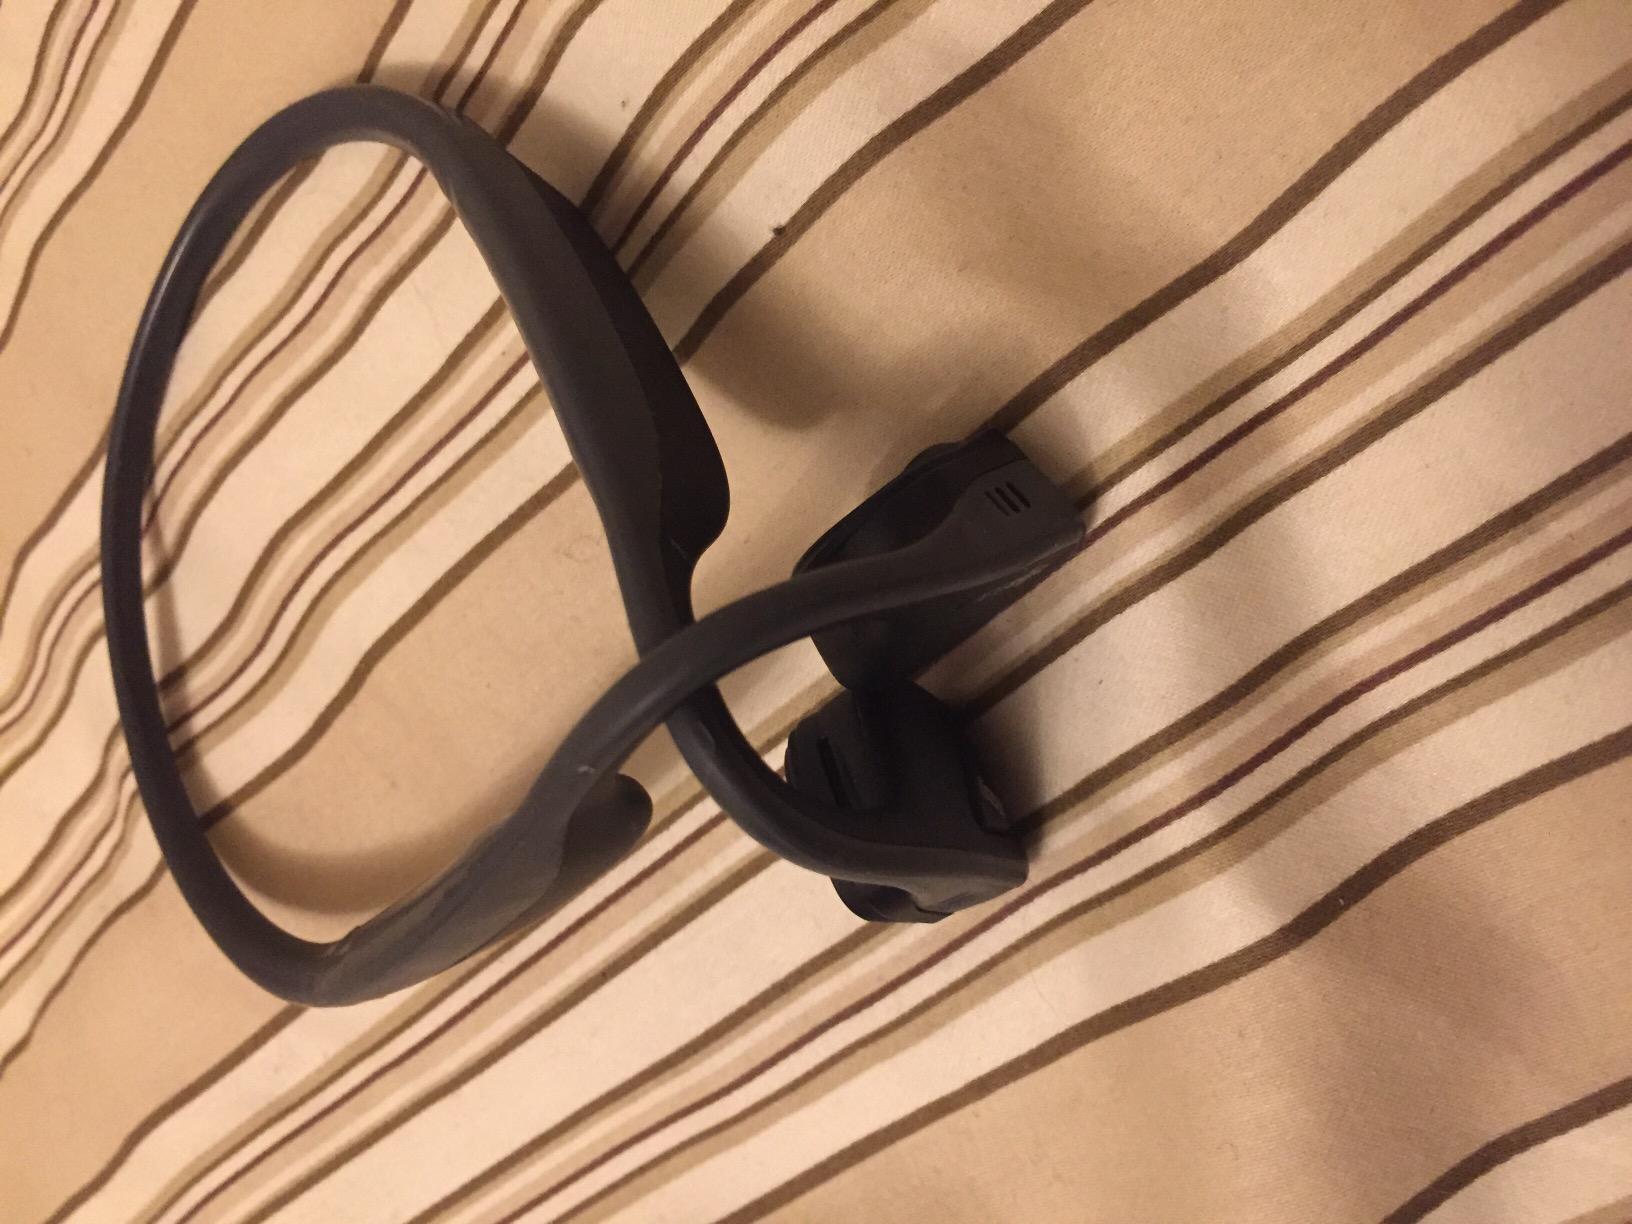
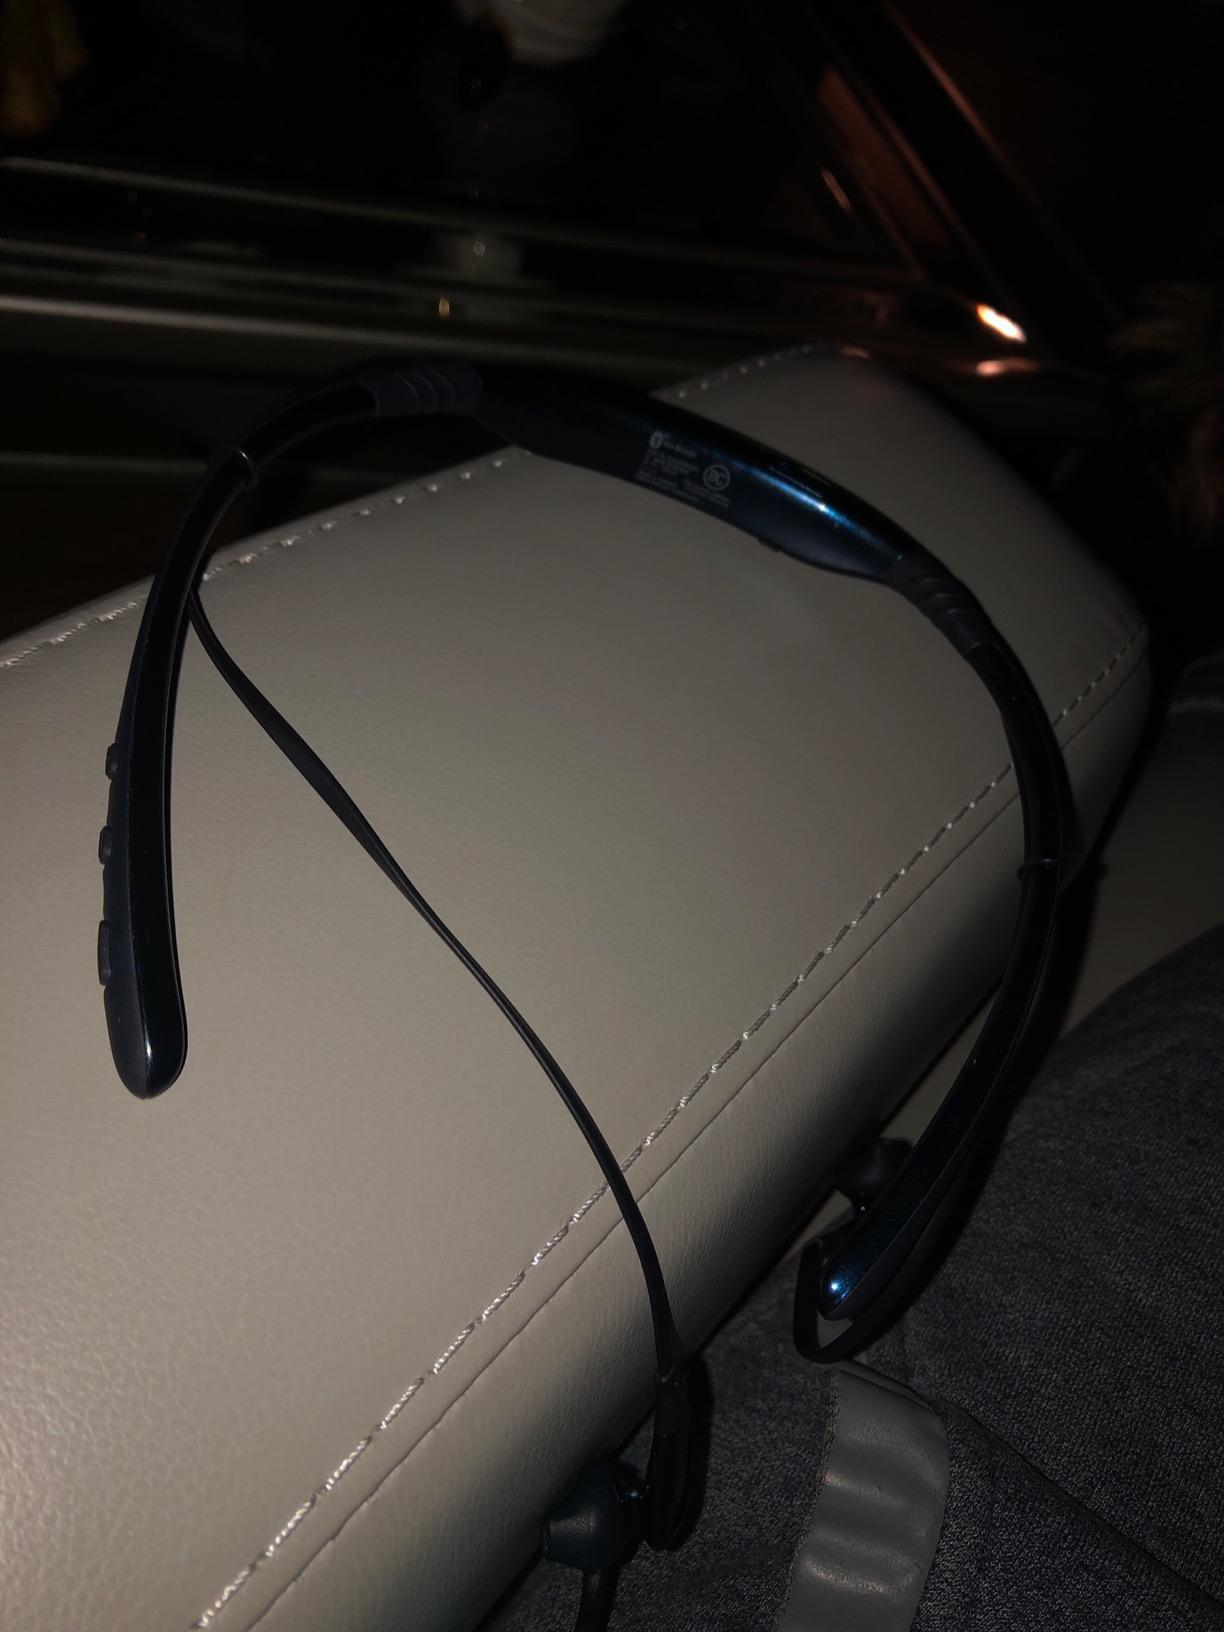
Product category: headphones
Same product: no